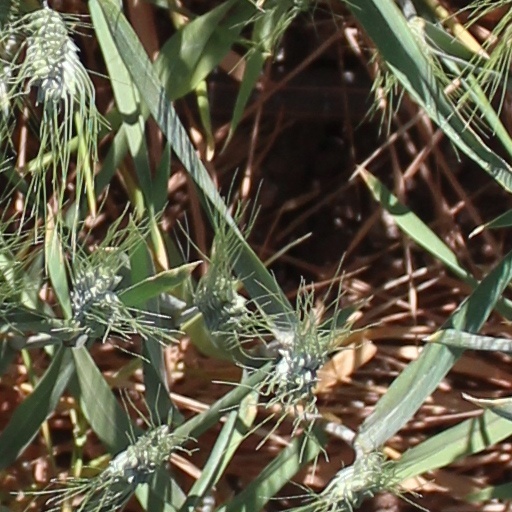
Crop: wheat